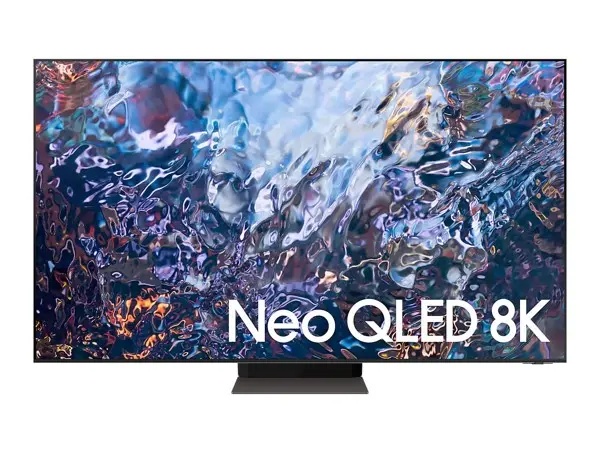
Samsung 65" QN750A Neo QLED 8K HDR Smart TV 65QN750A
Buy the Samsung 65" QN750A Neo QLED 8K HDR Smart TV 65QN750A in UAE at Shams Al Sahil Specifications of the Samsung 65" QN750A Neo QLED 8K HDR Smart TV 65QN750A: Display Screen Size : 65" Resolution : 7,680 x 4,320 Video Image Processor : The Neo Quantum Processor Lite 8K Adaptive Picture : Yes One Billion Color : Yes PQI (Picture Quality Index) : 4700 HDR (High Dynamic Range) : Quantum HDR 2000 HDR10+ : Certified (HDR10) Adaptive AI Upscale : Yes HLG (Hybrid Log Gamma) : Yes Contrast : Quantum Matrix Technology Pro Color : 100% Color Volume with Quantum Dot Technology Viewing Angle : Wide Viewing Angle Micro Dimming : Ultimate 8K Dimming Pro Contrast Enhancer : Yes Film Mode : Yes Natural Mode : Yes Filmmaker Mode (FMM) : Yes Sound Dolby Digital Plus : Yes Dolby 5.1 Decoder : Yes Active Voice Amplifier : Yes Adaptive Sound : Adaptive Sound + Object Tracking Sound (OTS+) : Yes Q-Symphony : Yes Audio Pre-selection Descriptor : Yes Sound Output (RMS) : 70W Speaker Type : 4.2.2CH Woofer : Yes Smart Service Smart TV : Yes Operating System : Tizen™ Web Browser : Yes SmartThings App Support : Yes SmartThings : Yes Gallery : Yes Smart Feature TV to Mobile - Mirroring : Yes Mobile to TV - Mirroring, DLNA : Yes TV Initiative Mirroring : Yes Tap View : Yes Multi View : Up to 2 videos Sound Wall : Yes 360 Video Player : Yes 360 Camera Support : Yes Wi-Fi Direct : Yes TV Sound to Mobile : Yes Sound Mirroring : Yes Ambient Mode : Ambient Mode+ Wireless Dex : Yes Cloud Service : Microsoft 365 Game Feature Auto Game Mode (ALLM) : Yes Game Motion Plus : Yes Dynamic Black EQ : Yes Surround Sound : Yes Super Ultra Wide Game View : Yes Game Bar : Yes FreeSync : FreeSync Premium Pro Connectivity HDMI : 4 USB : 3 Ethernet (LAN) : Yes Digital Sound Output (Optical) : 1 RF Connection (Ground/Cable Input) : 1/1 (Common Use for Terrestrial)/2 CI-Card Slot : 1 HDMI A / Return Ch. Support : Yes eARC : Yes HDMI Quick Switch : Yes Wi-Fi : Yes (WiFi6) Bluetooth : Yes (BT5.2) Anynet+ (HDMI-CEC) : Yes One Connect Box : One Connect (Y21 8K)
Brand: Samsung
Category: Electronics > Video > Televisions